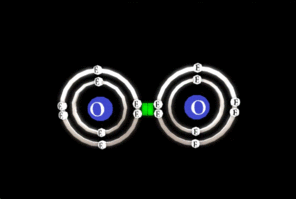
Une liaison covalente est une liaison chimique dans laquelle deux atomes se partagent deux électrons d'une de leurs couches externes afin de former un doublet d'électrons liant les deux atomes. C'est une des forces qui produisent l'attraction mutuelle entre atomes.
Une molécule est une structure de base de la matière. L'Union internationale de chimie pure et appliquée définit la molécule comme « une entité électriquement neutre comprenant plus d'un atome ». C'est l'assemblage chimique électriquement neutre d'au moins deux atomes, différents ou non, qui peut exister à l'état libre, et qui représente la plus petite quantité de matière possédant les propriétés caractéristiques de la substance considérée. Les molécules constituent des agrégats atomiques liés par des forces de valence et elles conservent leur individualité physique. Des forces plus faibles, telles les liaisons hydrogène et celles de type van der Waals, les maintiennent à proximité les unes des autres à l'état liquide et/ou solide.